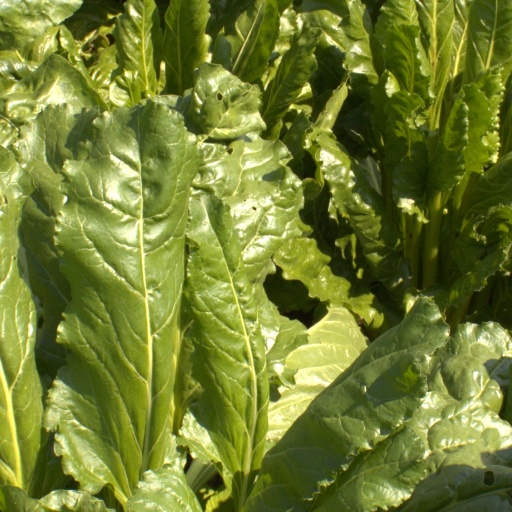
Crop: sugar beet